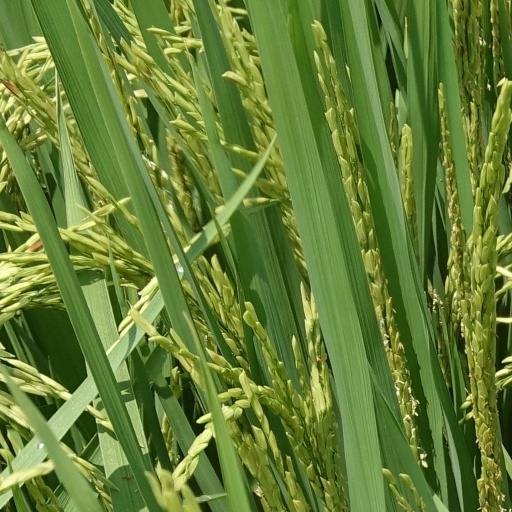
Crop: rice